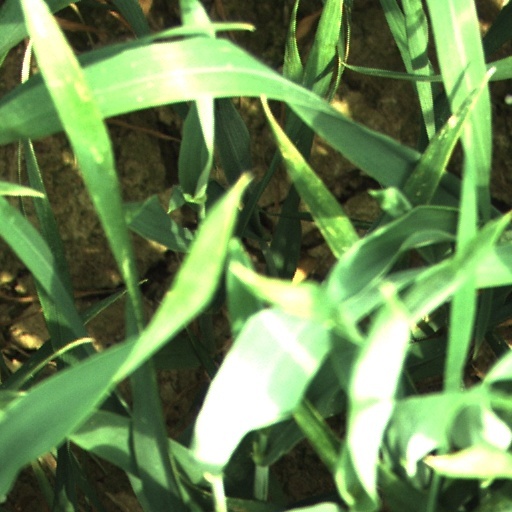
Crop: wheat